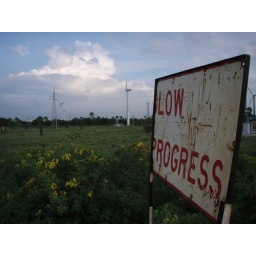
An intriguing sign in the middle of a field of wind turbines in Tamil Nadu.